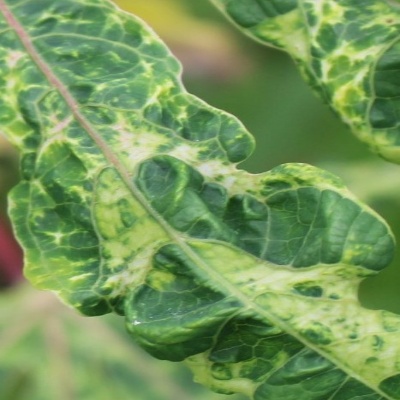
Crop: Cassava
Condition: mosaic